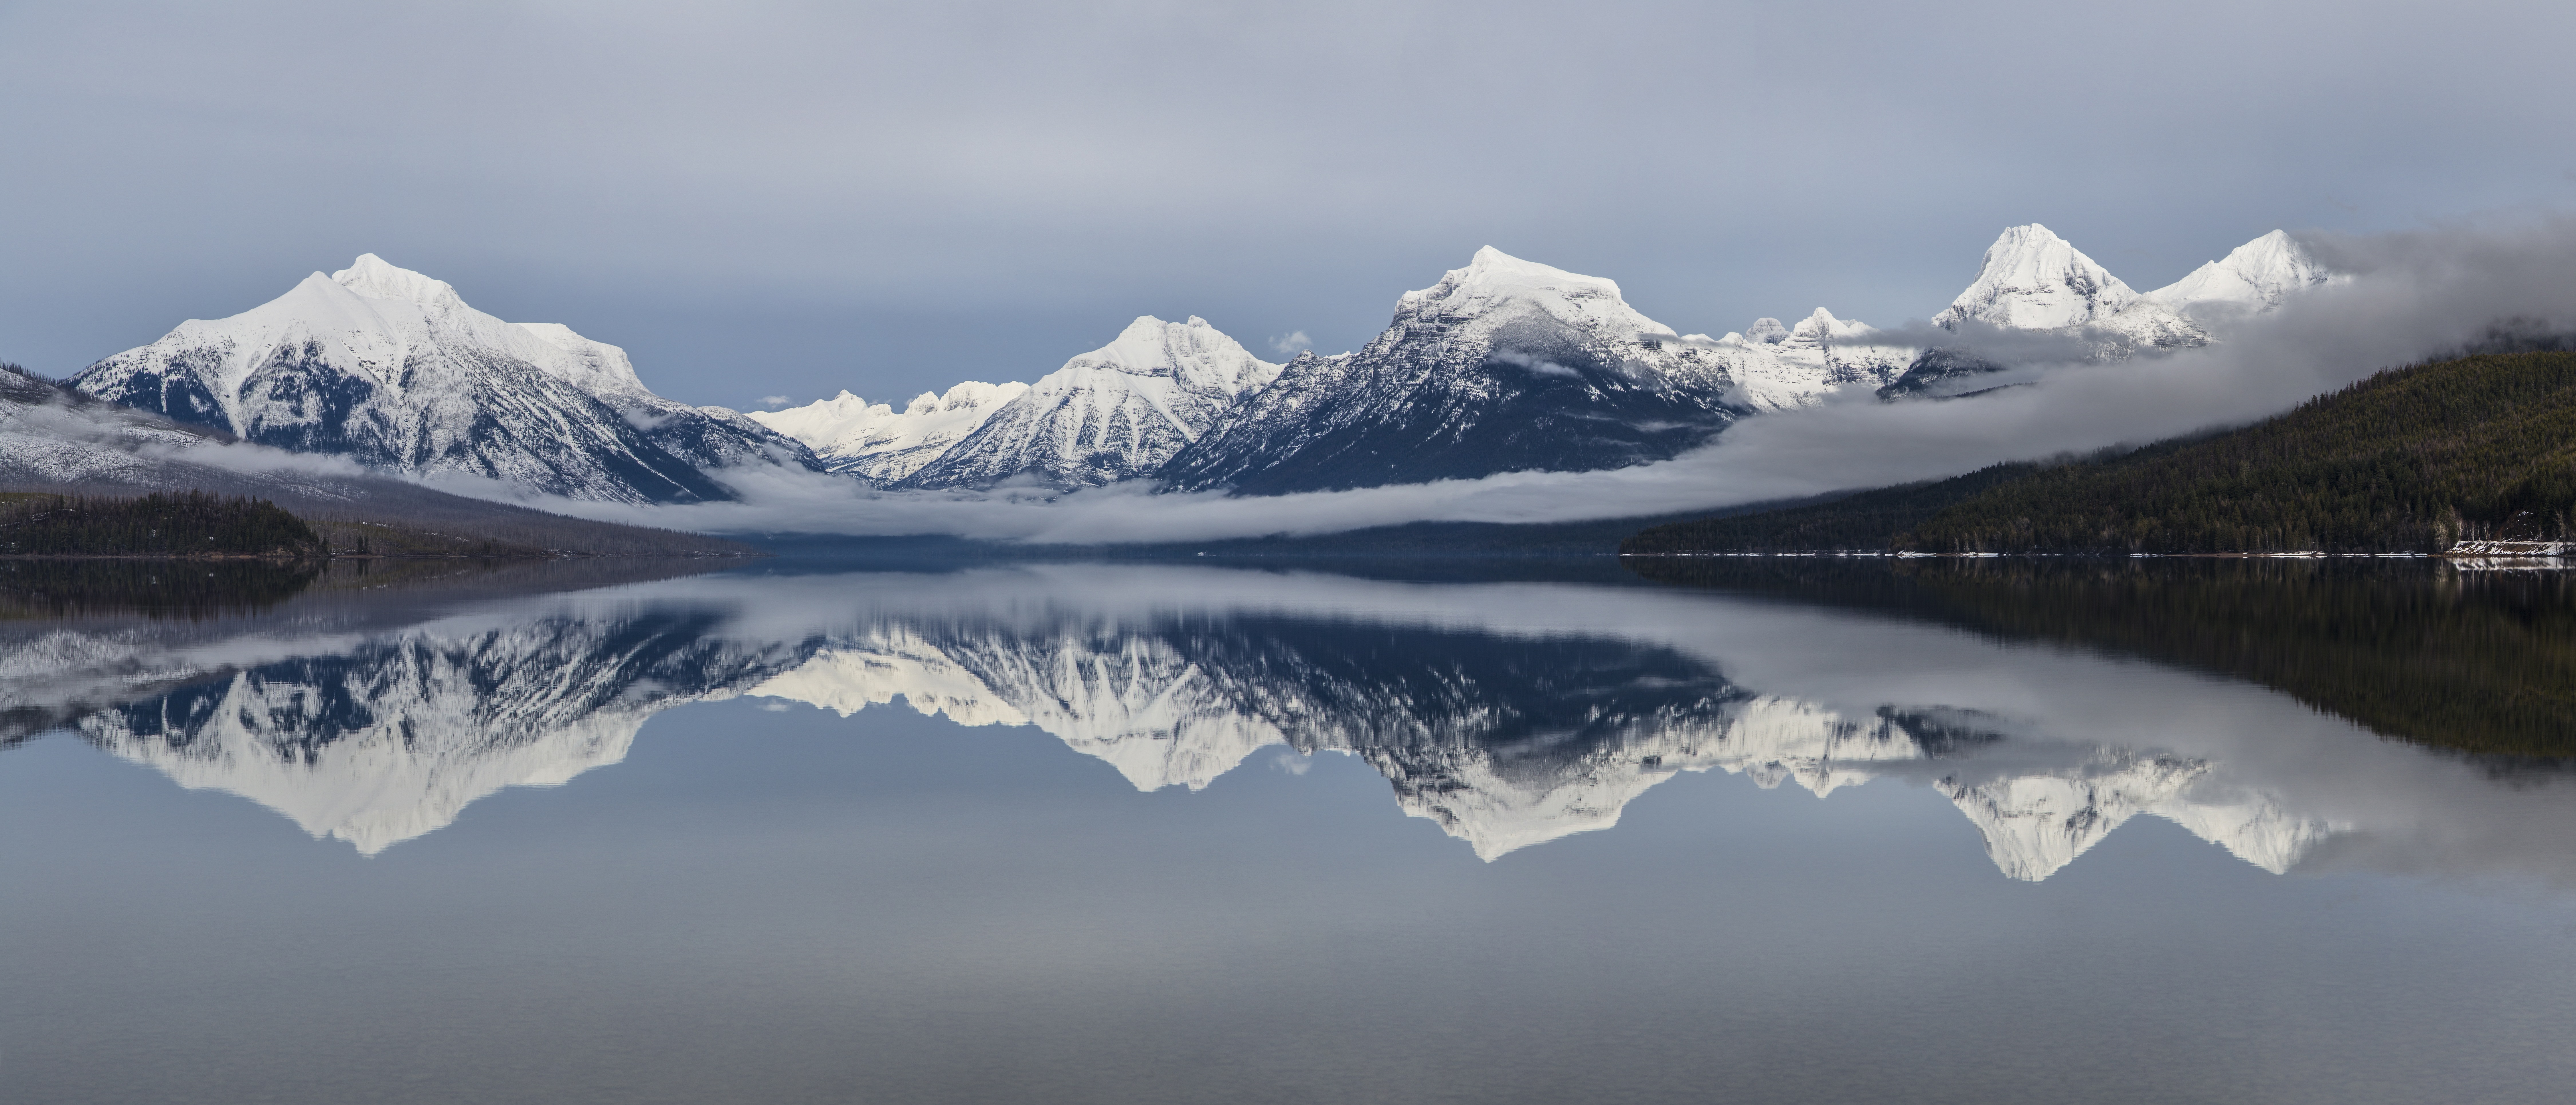
landscape, water, nature, mountain, snow, winter, cloud, lake, mountain range, panorama, ice, reflection, scenic, glacier, weather, usa, alpine, fjord, arctic, clouds, mountains, alps, plateau, peaks, fell, loch, montana, glacier national park, lake mcdonald, landform, geographical feature, atmospheric phenomenon, mountainous landforms, glacial landform, geological phenomenon